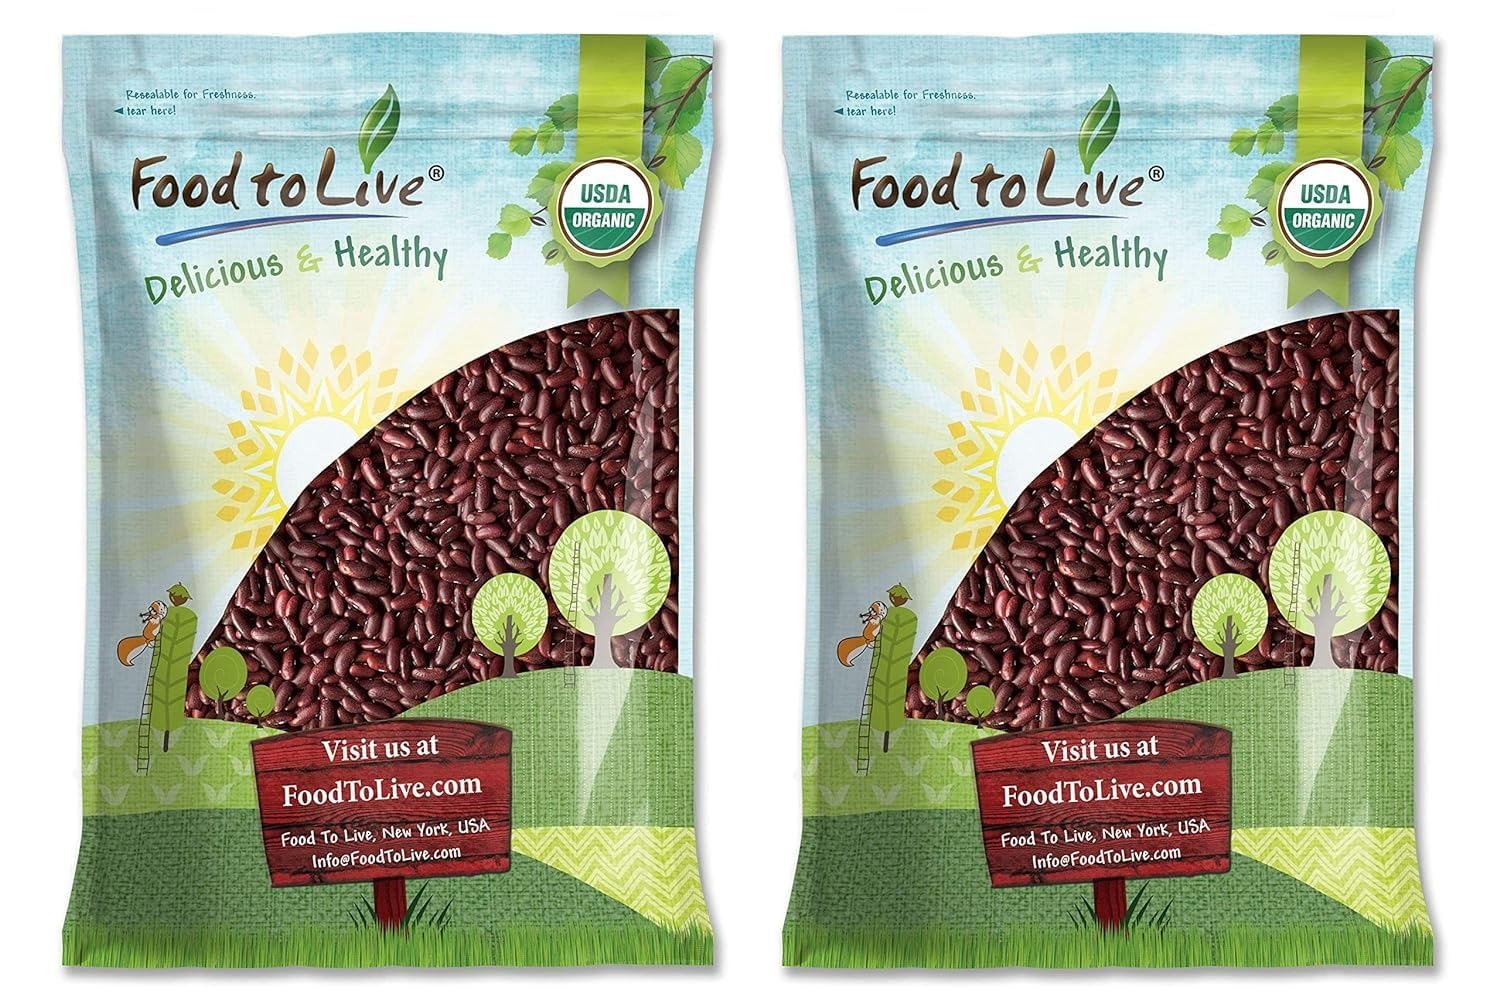
Item Name: Food to Live Organic Dark Red Kidney Beans, 25 Pounds – Non-GMO, Kosher, Raw, Sproutable, Vegan
Bullet Point 1: ✔️PLANT-BASED PROTEIN: Kidney beans are the best source of plant protein and a great food for vegans.
Bullet Point 2: ✔️LOTS OF DIETARY FIBER: Organic Kidney Beans from Food to Live can be included into any meal plan.
Bullet Point 3: ✔️MINERALS & B VITAMINS: Our Kidney Beans contain iron, manganese, copper, phosphorus, and B vitamins.
Bullet Point 4: ✔️LOW-CALORIE FILLING FOOD: Dishes with kidney beans make you feel full longer, and legumes contain very little calorie.
Bullet Point 5: ✔️PREMIUM-QUALITY PRODUCT: Our Organic Kidney Beans are the best quality and processed at a top-notch facility.
Product Description: <br>Plant and Its Cultivation Kidney beans come from the plant called Phaseolus vulgaris that is cultivated all over the planet. There are several types of them, but all the species have similar taste and nutritional value. The leading producers of dry kidney beans in the world are India and Brazil. <br>Enjoy Food To Live Organic Kidney Beans <br>Benefits Kidney beans are a great food for everyone. They are low in fats and have such a great calorie-to-nutrient ratio that you can include them into any meal plan, even when you are on a diet. They are rich in fiber and protein. <br>. Our Kidney Beans are 100% free of any additives but full of essential vitamins and minerals. <br>Are Kidney Beans a Vegetable? <br>Botanically speaking, kidney beans are legumes. This means that they are seeds of the plants with flowering pods. Therefore, they aren’t vegetables but they can count as the necessary daily serving of those under certain circumstances. When analyzing kidney beans from the dietary point of view, they can fit into a perfect meal plan either as a source of protein or a daily vegetable serving.
Value: 400.0
Unit: Ounce

Price: 98.16